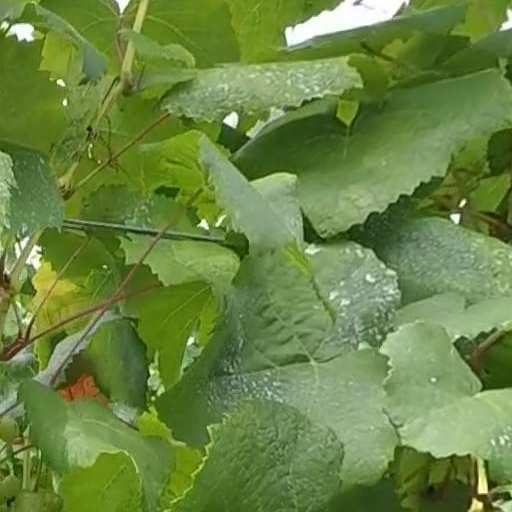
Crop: grape